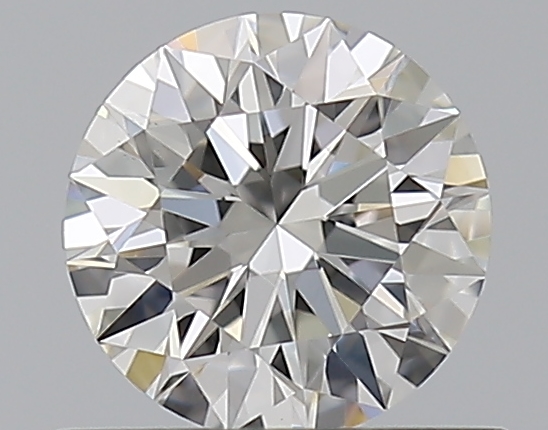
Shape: round
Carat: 0.5
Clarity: VS1
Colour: G
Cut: EX
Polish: EX
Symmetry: EX
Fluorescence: N
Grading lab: GIA
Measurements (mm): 5.1 x 5.13 x 3.14